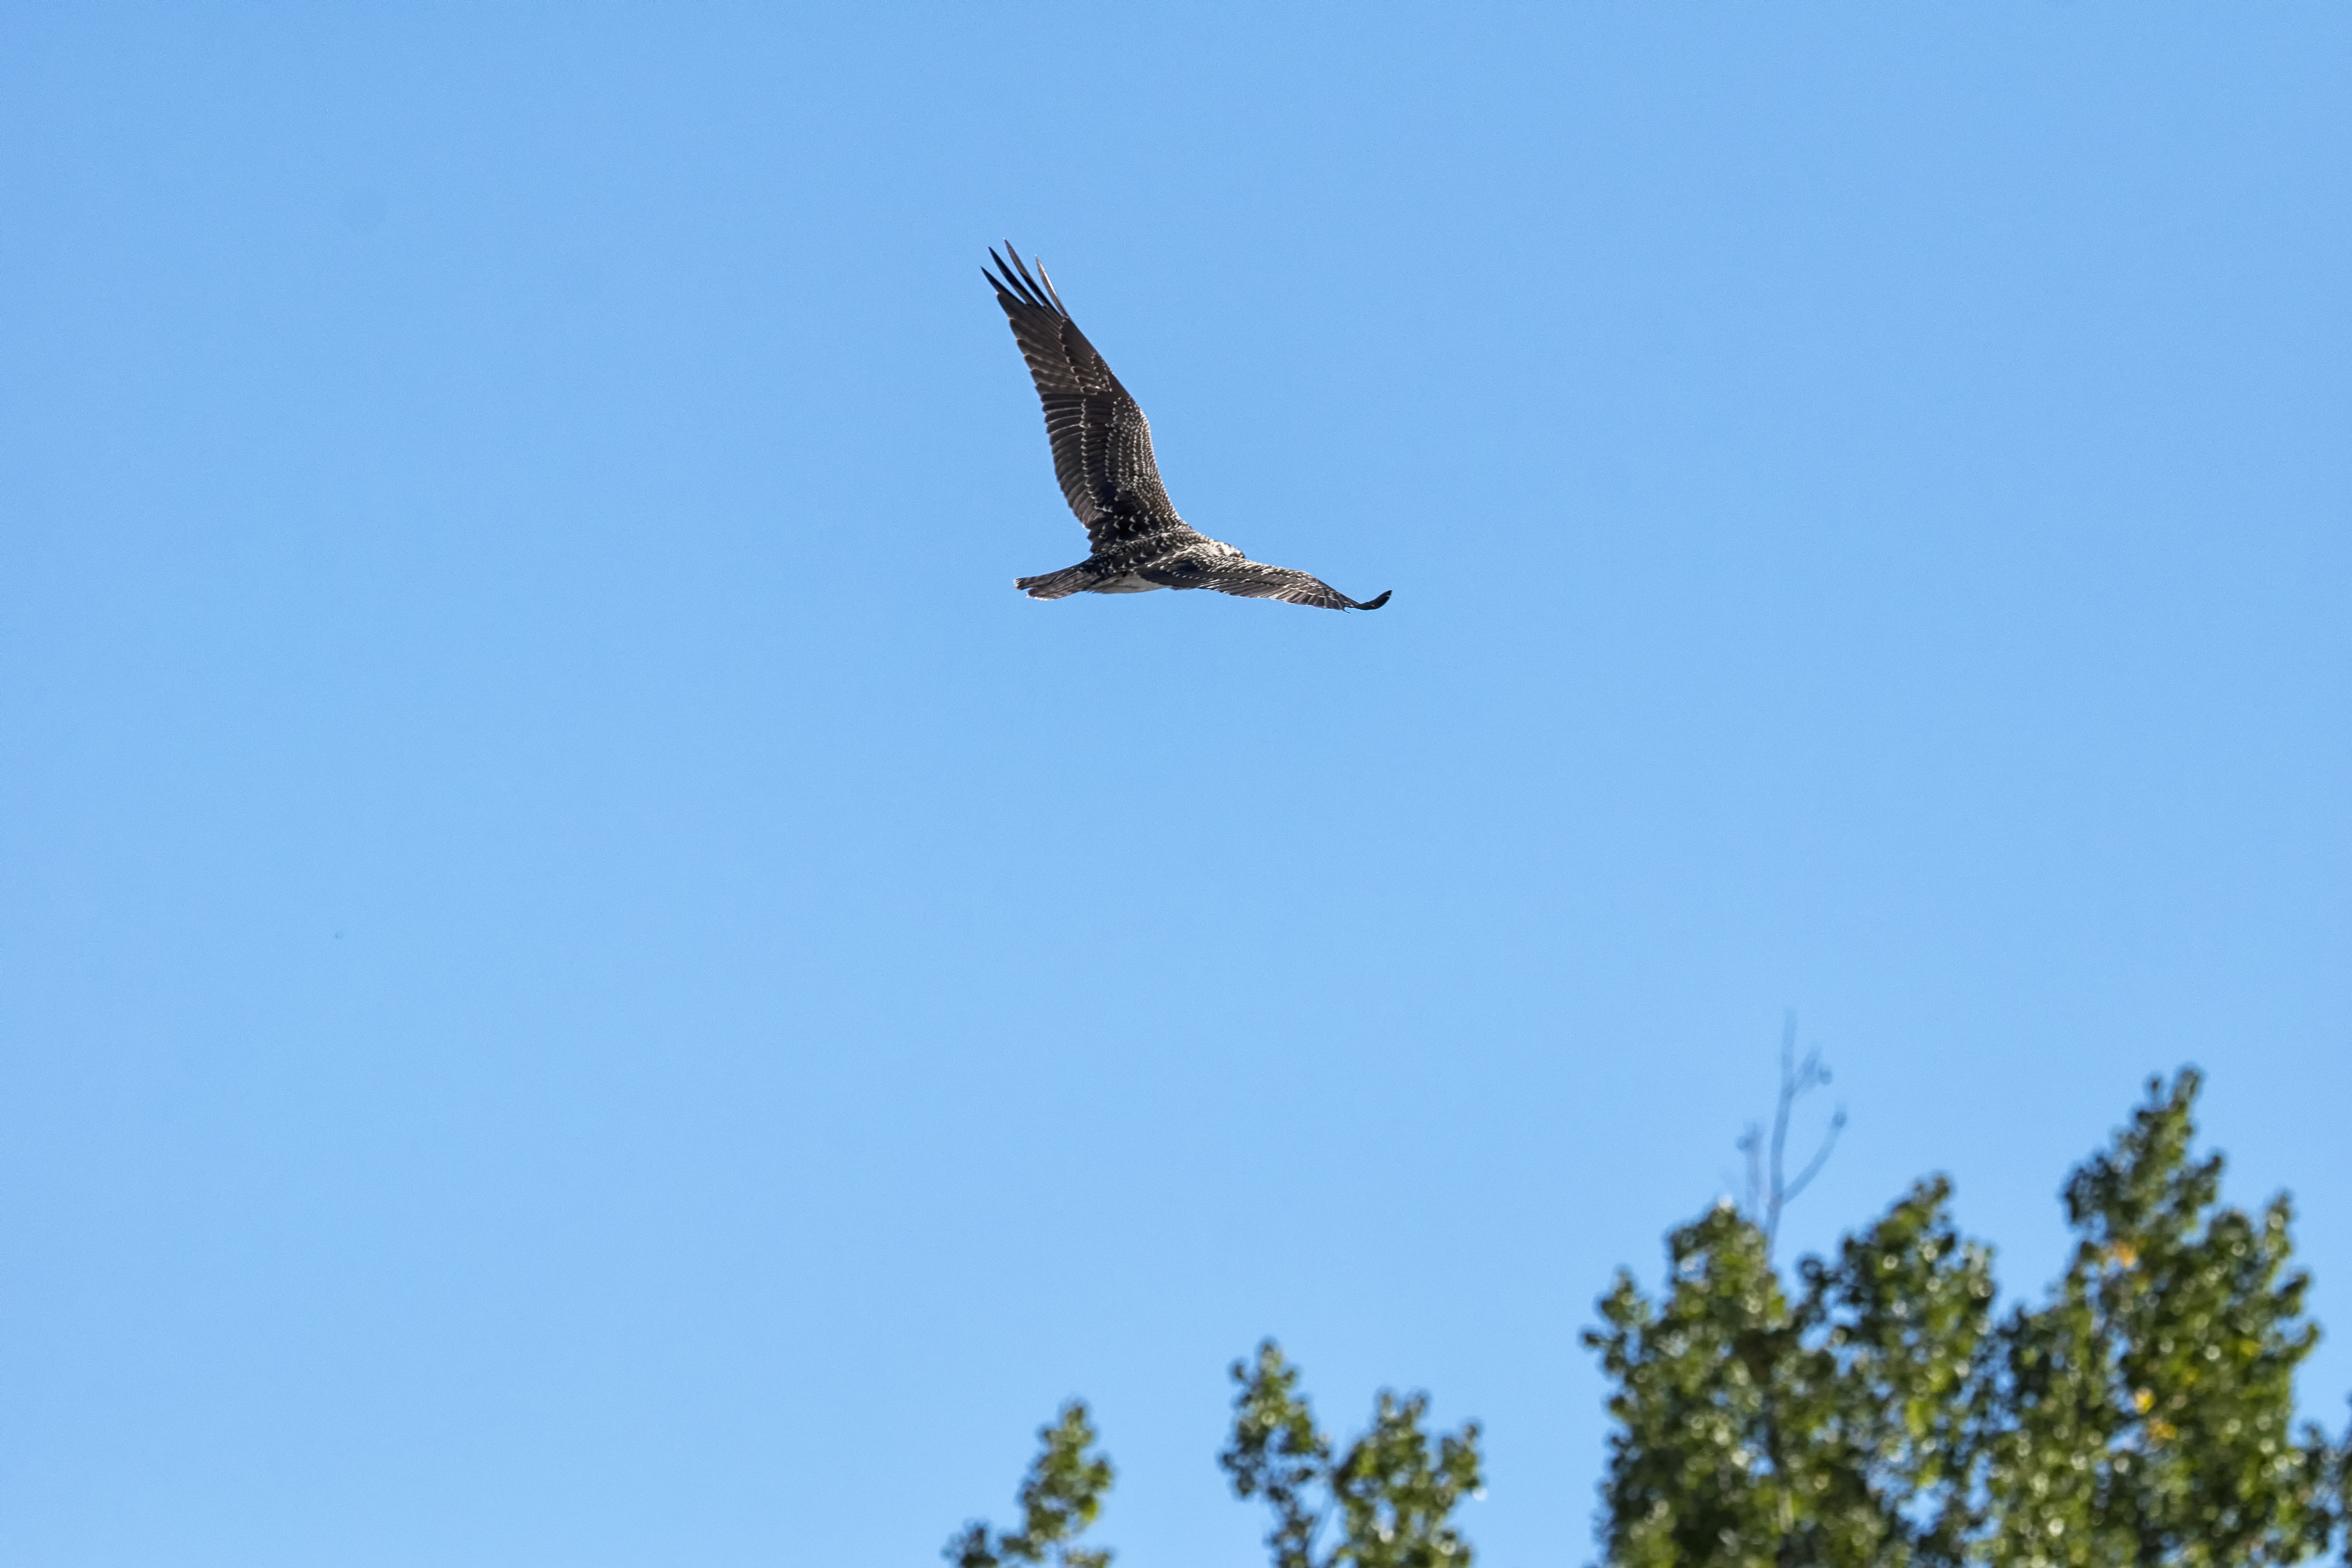
bird, wing, bird of prey, canada, vertebrate, quebec, osprey, sherbrooke, oiseau, balbuzard, p cheur